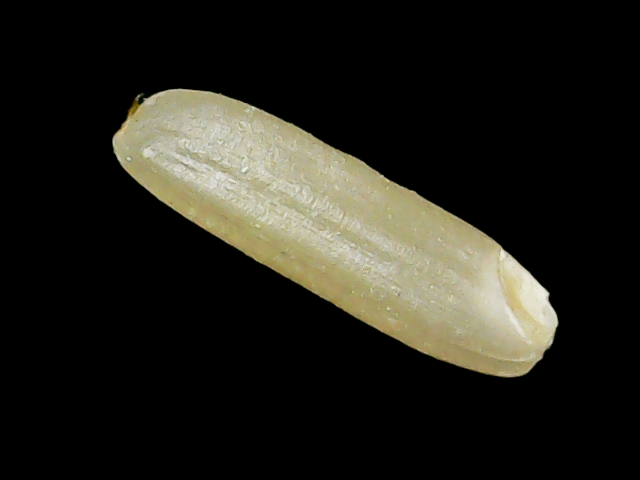
Rice variety: Binadhan16